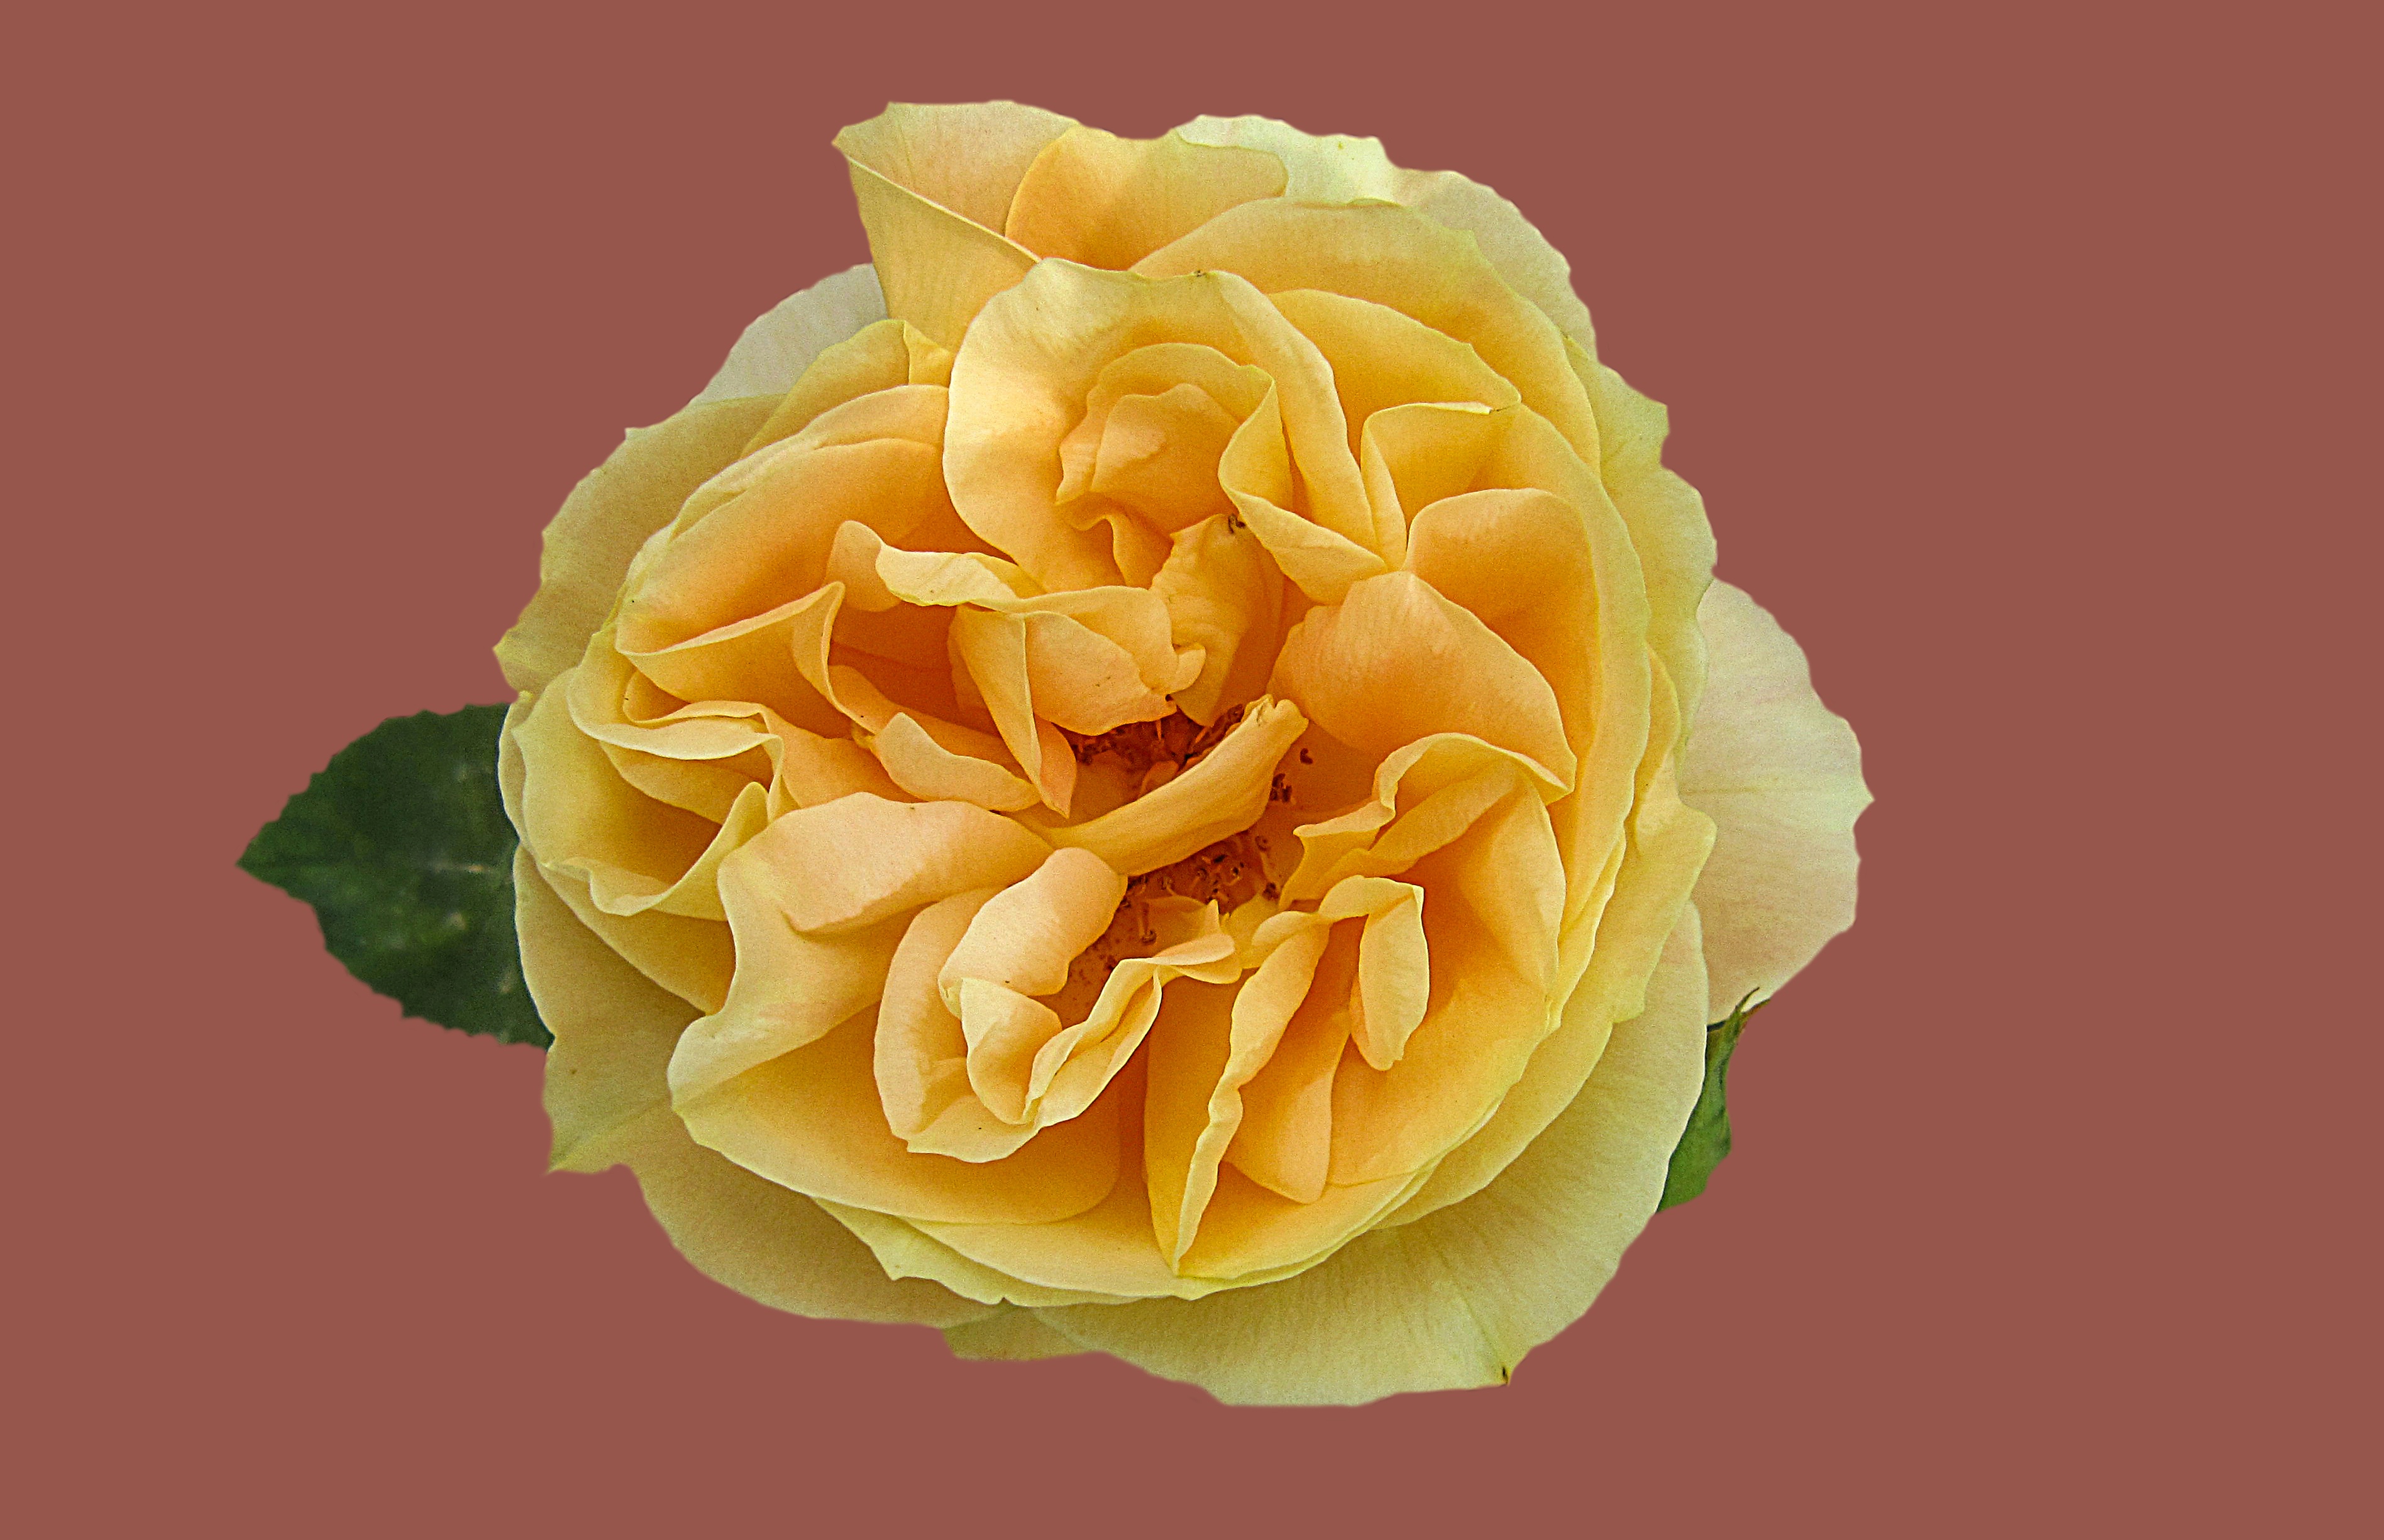
plant, flower, petal, rose, yellow, close, floristry, floribunda, yellow rose, rose bloom, rose garden, noble rose candlelight, flowering plant, garden roses, rose family, flower bouquet, cut flowers, land plant, austrian briar